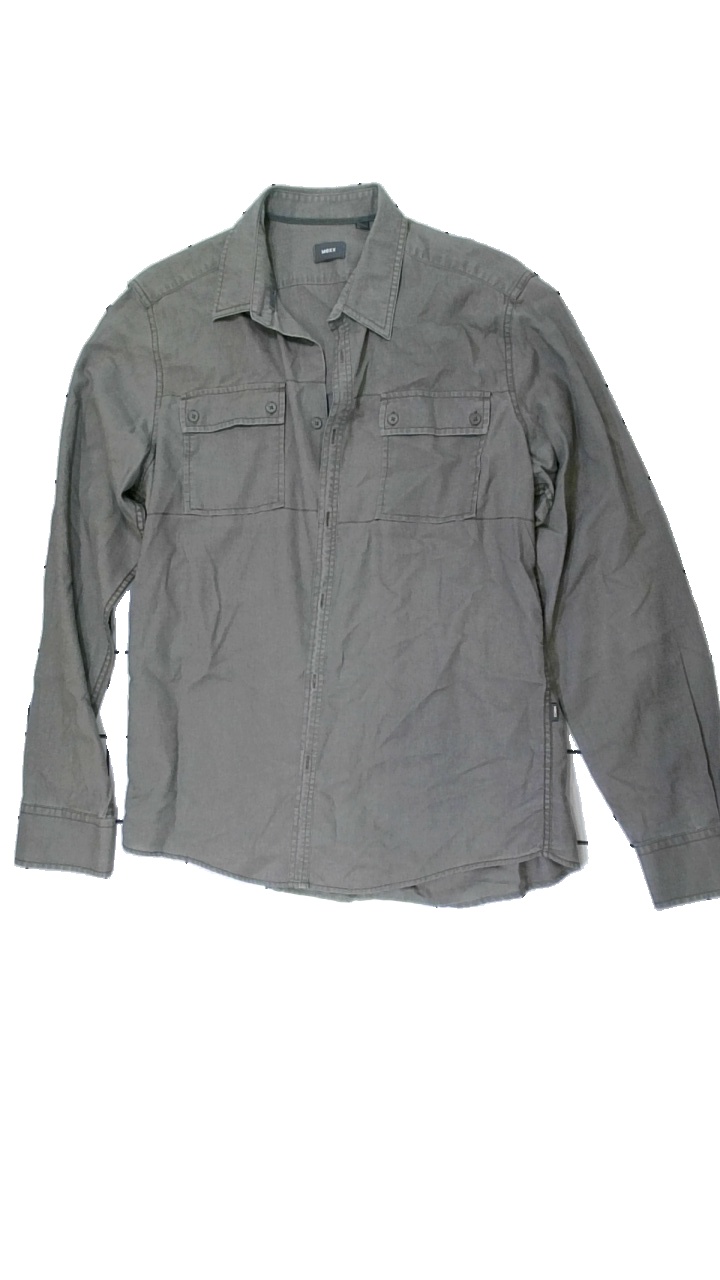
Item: Shirt (Men)
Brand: Mexx
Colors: Grey
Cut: Regular
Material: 67% cotton 33% viscose
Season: All
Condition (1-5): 4
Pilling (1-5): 4
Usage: Reuse
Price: <50